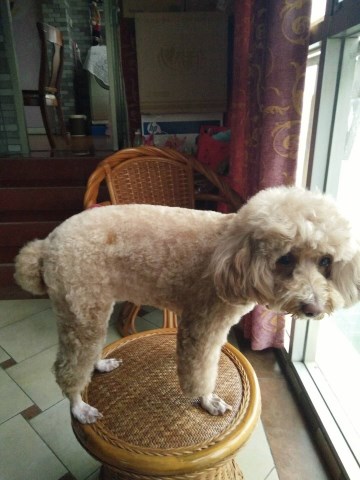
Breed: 2925-n000114-toy_poodle